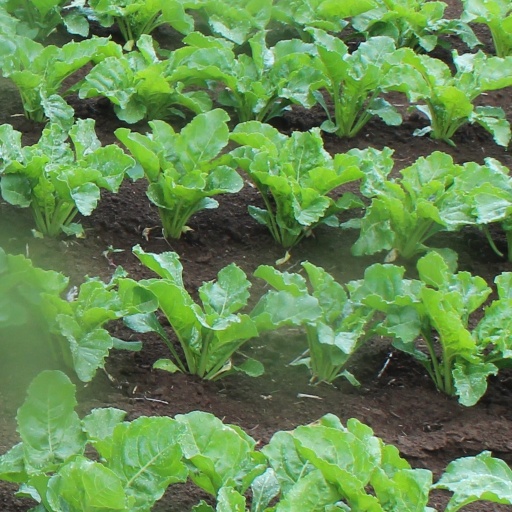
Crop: sugar beet